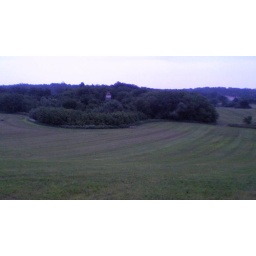
A hayfield and an old silo in Minnetrista. The Kings Point water tower is also seen.